Phyllis' Wedding

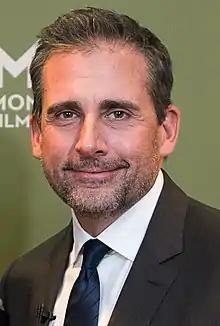
The behavior of Michael Scott (Steve Carell) during the wedding attracted mixed opinions from television critics, with one calling it "borderline ridiculous".

"Phyllis' Wedding" first aired on February 8, 2007, in the United States on NBC. According to Nielsen Media Research, an estimated 8.8 million viewers watched the episode, and it earned a 4.4/11 ratings share among adults aged 18 to 49. In other words, it was seen by 4.4 percent of all 18- to 49-year-olds, and 11 percent of all 18- to 49-year-olds watching television at the time of the broadcast.